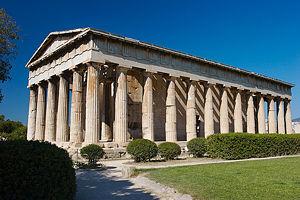
Hexastyle est le qualificatif des temples grecs dont la façade a un portique de six colonnes. Il est octostyle, lorsqu'il a huit colonnes et décastyle, lorsqu'il en a dix, etc. Sachant que le rapport du nombre de colonnes en façade par rapport au nombre de colonnes sur les côtés dans les temples grecs est en général égal à 2n+1.